Coleham Pumping Station

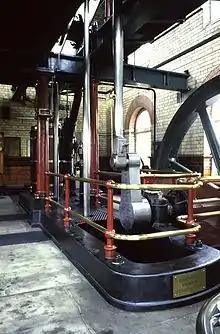

Coleham Pumping Station is a historical pumping station at Coleham in Shrewsbury, England.